Lucien Bégule

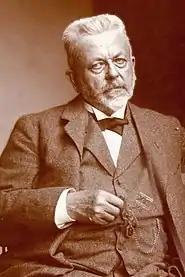
Lucien Bégule (self-photographed, 1914)

Lucien Bégule (10 May 1848, Saint-Genis-Laval - 1 February 1935, Lyon) was a French stained-glass painter, archaeologist, and amateur photographer.